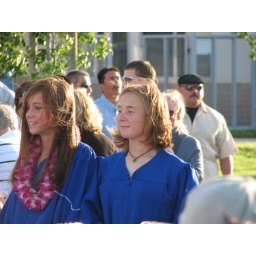
Interesting enough, the girl on the left used to live in our house and had the room Chelle currently has